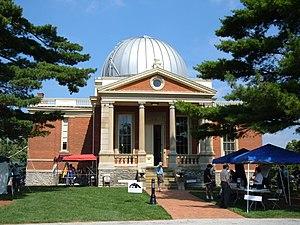
L'Observatoire de Cincinnati est un observatoire astronomique situé à Cincinnati dans l'état de l'Ohio aux États-Unis. Il s'agit du plus vieil observatoire professionnel du pays.